Jyoti (goddess)

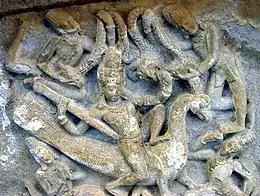
Sculpture of Murugan wielding his vel, identified as Jyoti

In modern Tamil Shaiva tradition, Jyoti is sometimes considered to be the personification of the female principle, an embodied representation of the vel of Murugan.